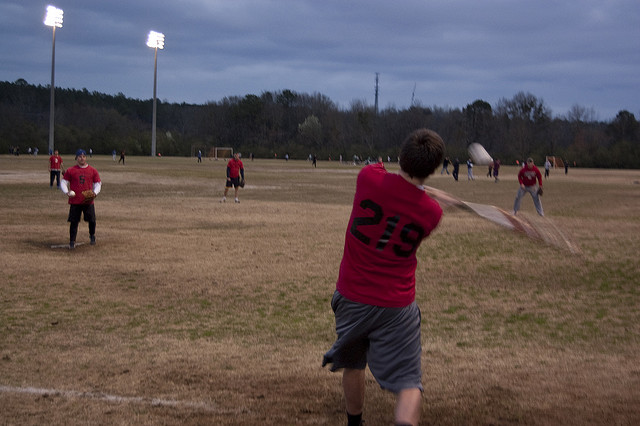
cầu thủ đánh bóng đang vung gậy về phía quả bóng chày